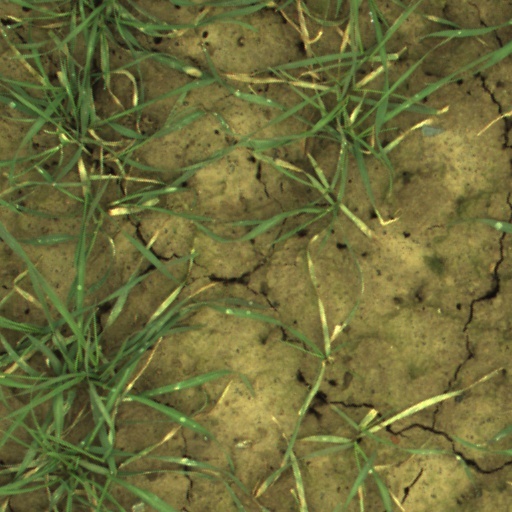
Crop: wheat